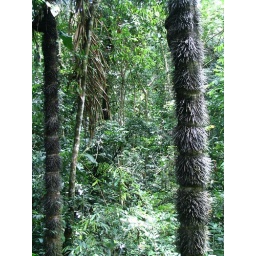
furry trees in the jungle